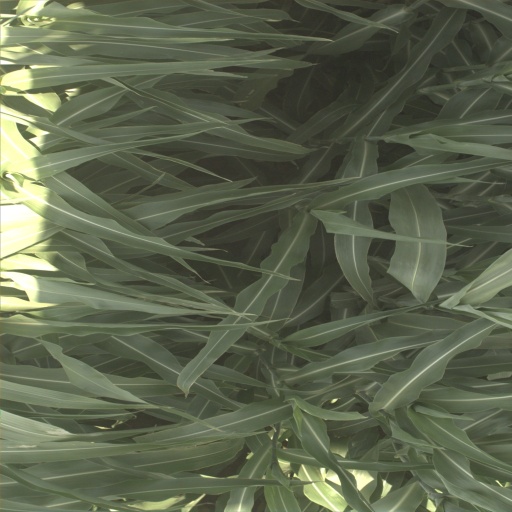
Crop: sorghum